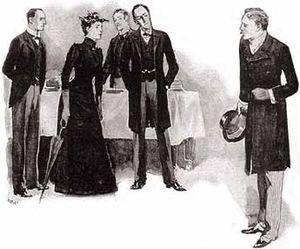
Un aristocrate célibataire, aussi traduit Un gentleman célibataire, Le Gentilhomme célibataire et L'Aristocratique célibataire, est l'une des cinquante-six nouvelles d'Arthur Conan Doyle mettant en scène le détective Sherlock Holmes. Elle est parue pour la première fois dans la revue britannique Strand Magazine en avril 1892, avant d'être regroupée avec d'autres nouvelles dans le recueil Les Aventures de Sherlock Holmes.